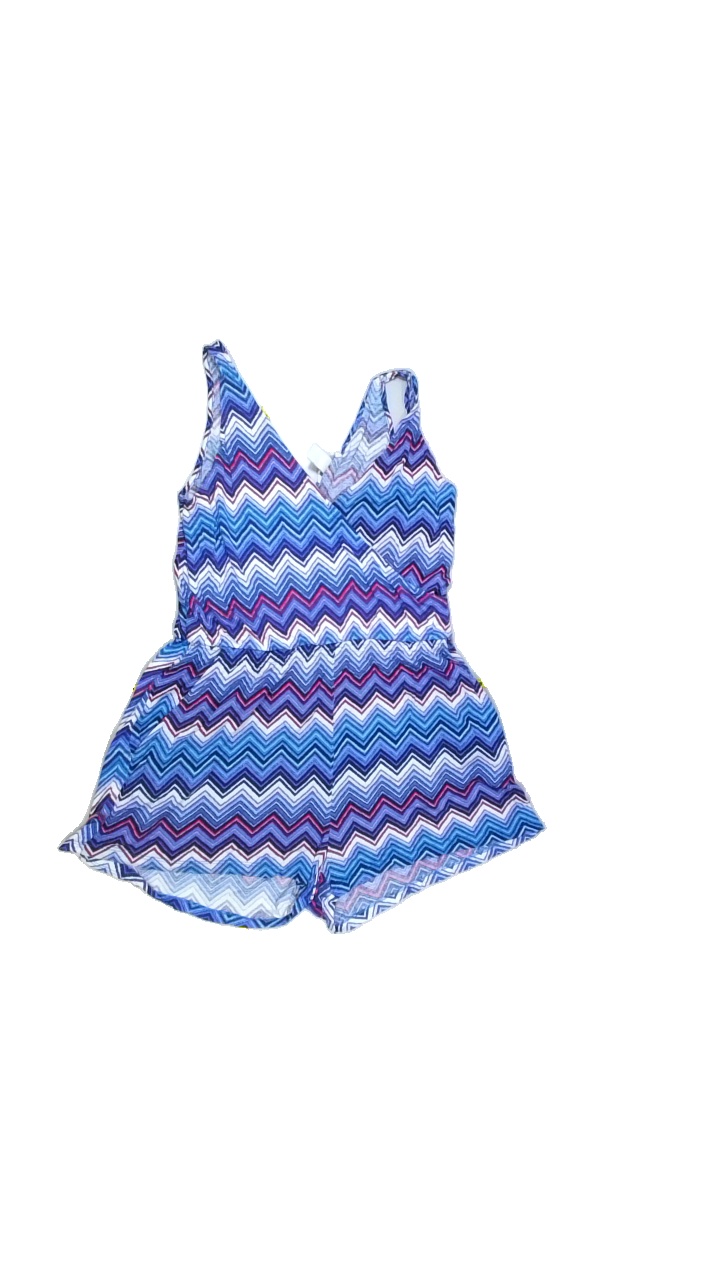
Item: Dress (Ladies)
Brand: H&m
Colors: Multicolor, Black, White, Pink, Red, Blue, Purple, Turquoise
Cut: Regular, V-collar
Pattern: Geometric print
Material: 100%viscose
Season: All
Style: No trend
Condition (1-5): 3
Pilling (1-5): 3
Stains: No
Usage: Export
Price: <50